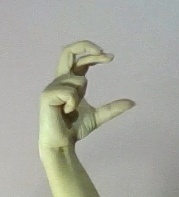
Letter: thal